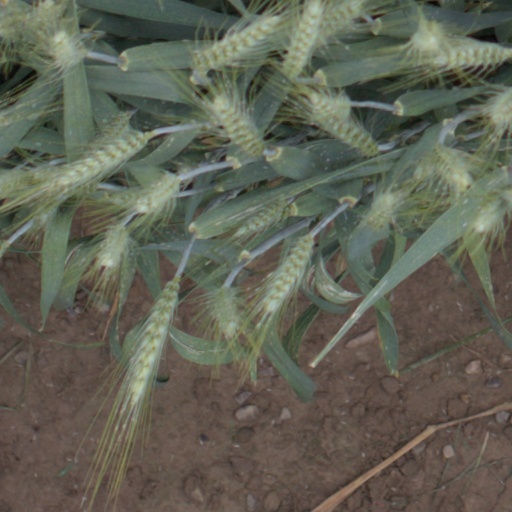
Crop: wheat